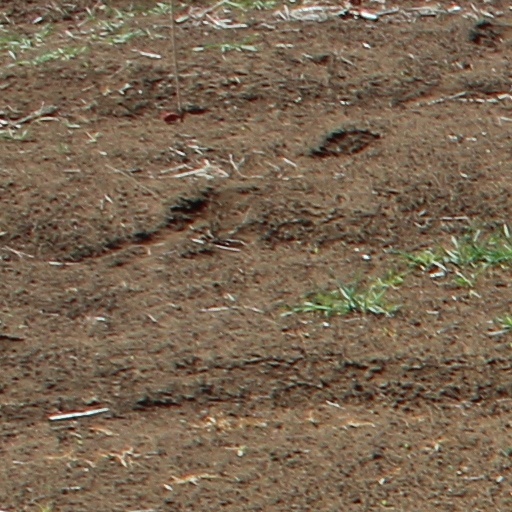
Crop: wheat